Book

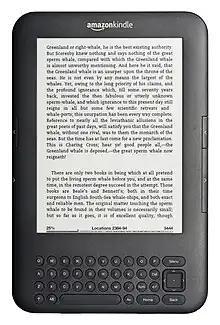
A Kindle e-reader

While some form of book illustration has existed since the invention of writing, the modern Western tradition of illustration began with 15th-century block books, in which the book's text and images were cut into the same block. Techniques such as engraving, etching, and lithography have also been influential.